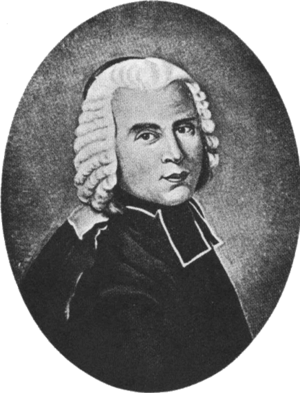
9 septembre : Nicolas Bernoulli décrit pour la première fois le paradoxe de Saint-Pétersbourg dans une lettre à Pierre Rémond de Montmort.
Au cours du XVIIIᵉ siècle, l'Académie des sciences organisa plusieurs expéditions scientifiques, outre-mers, afin de pouvoir répondre à un certain nombre de questions scientifiques, notamment sur la forme exacte de la Terre.